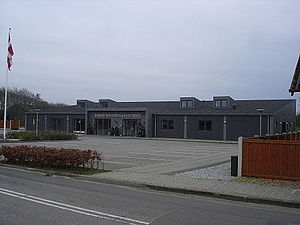
Hemmet
Hemmet Aktivitets- &amp; Kulturhus
Hemmet er en by i Vestjylland med 330 indbyggere, beliggende 6 km øst for Bork Havn, 14 km øst for Nymindegab, 12 km sydvest for Tarm og 15 km sydvest for Skjern. Byen hører til Ringkøbing-Skjern Kommune og ligger i Region Midtjylland.